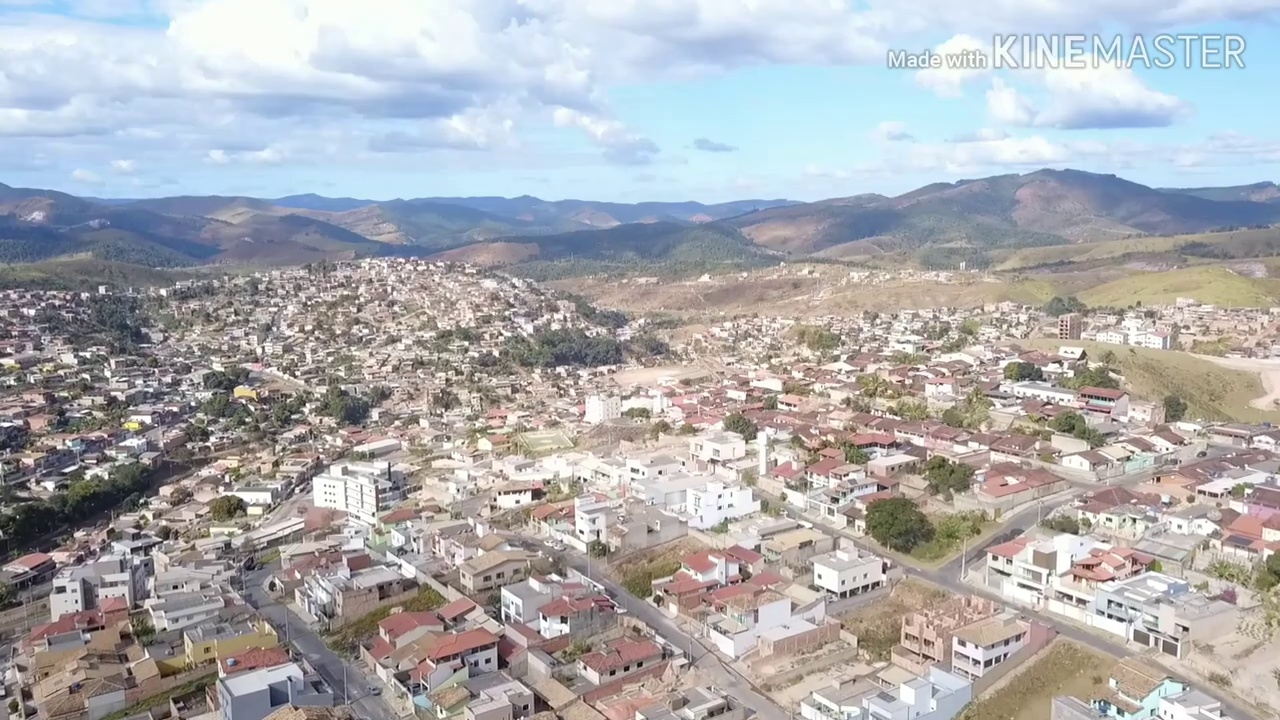
Fire: no
Smoke: no